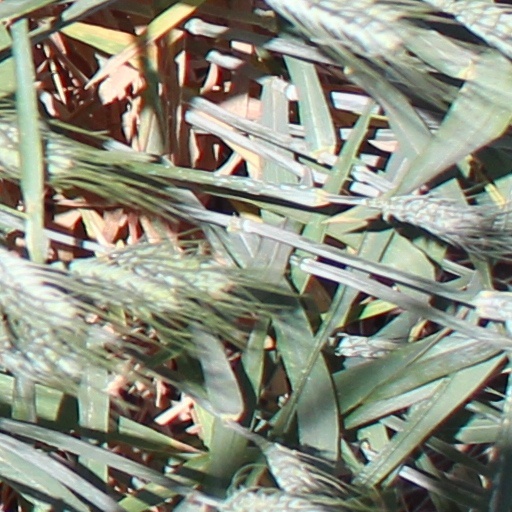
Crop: wheat